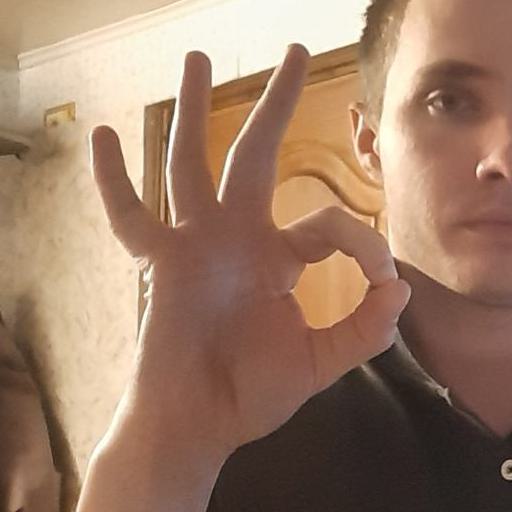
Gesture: ok